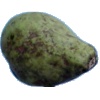
Label: pear_stone